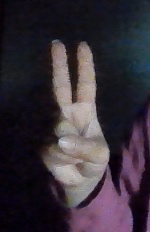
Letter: taa